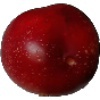
Label: Nectarine 1